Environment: real
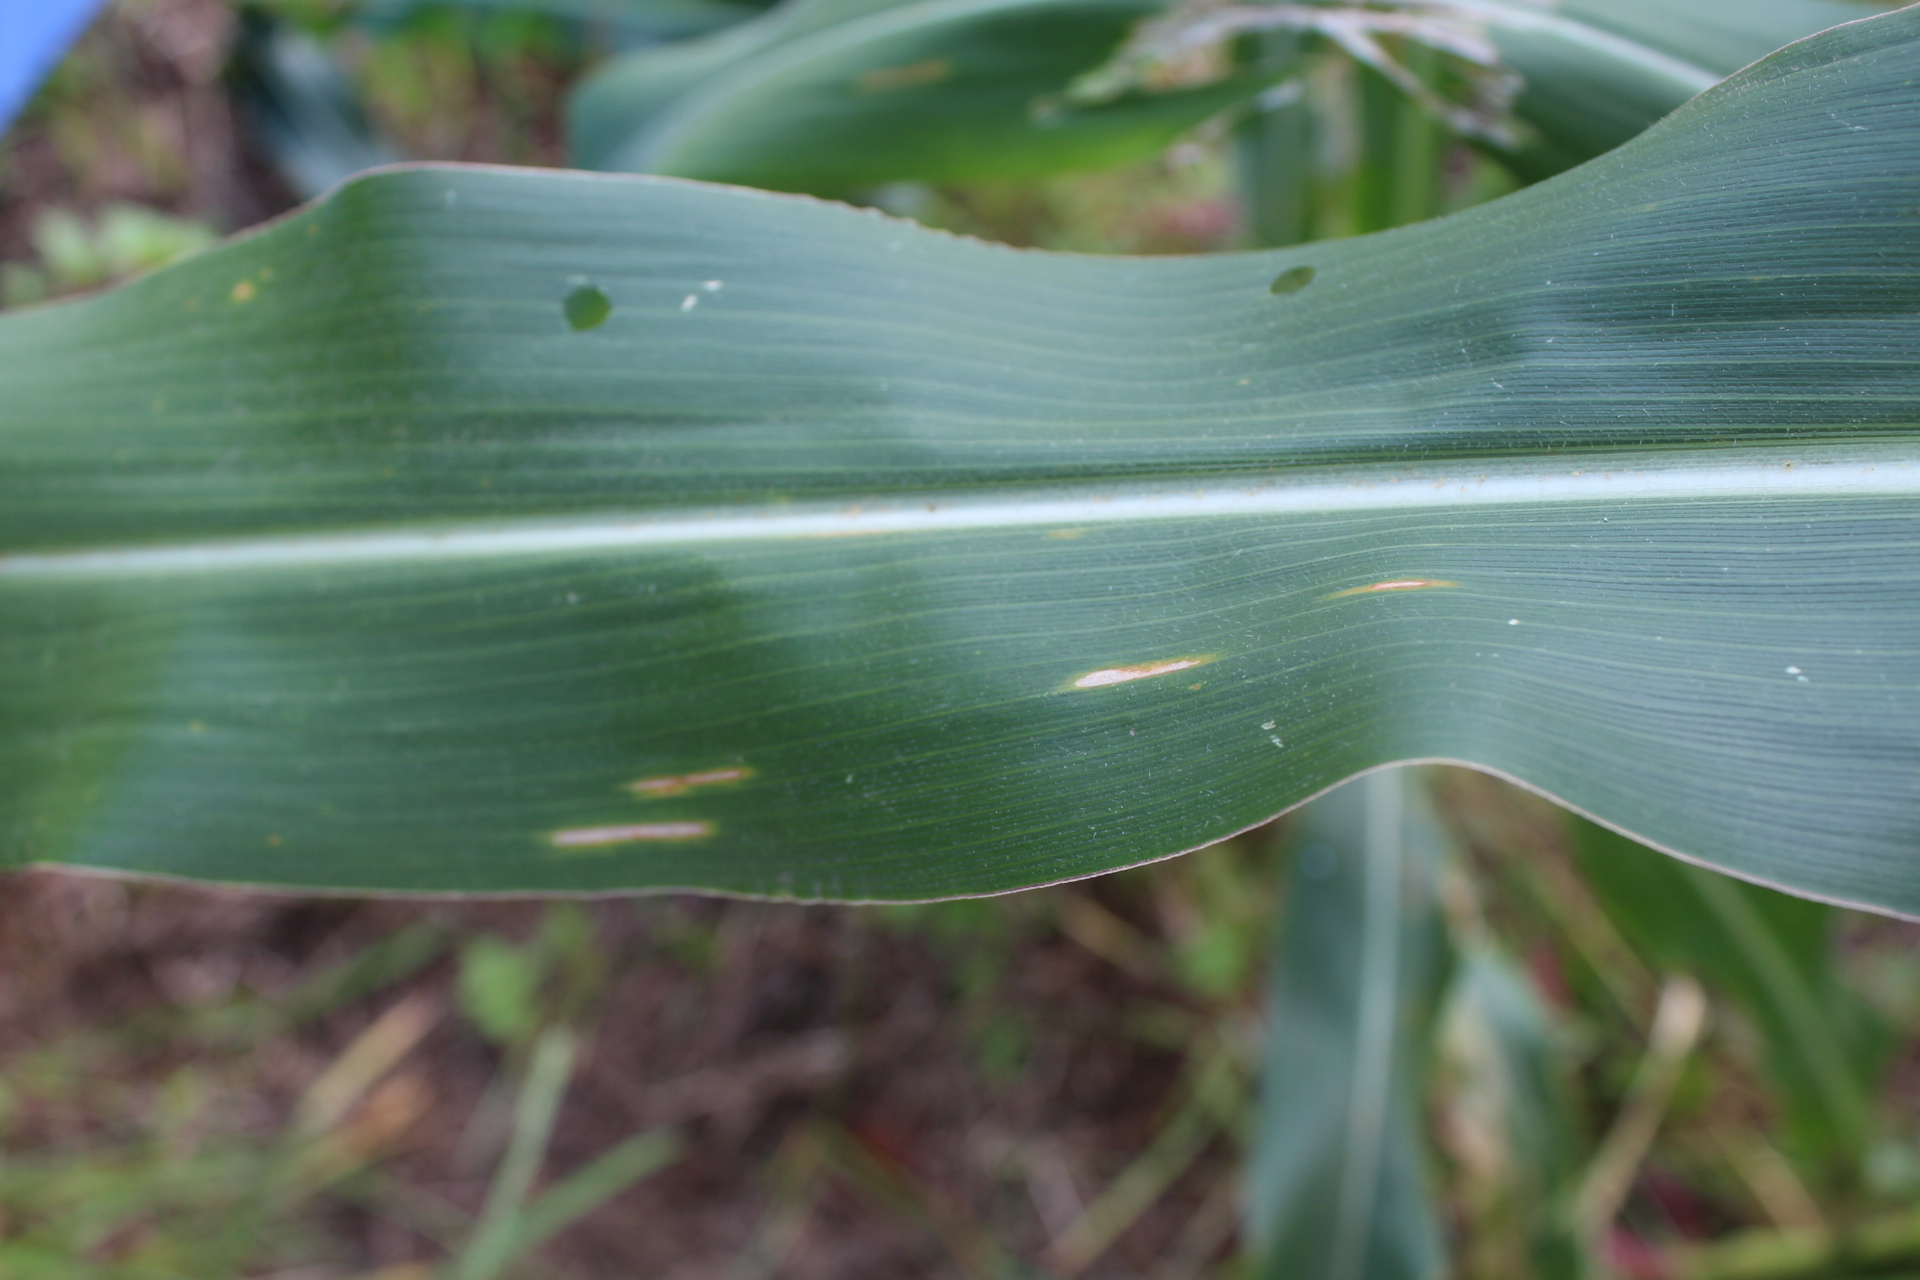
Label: gray_leaf_spot